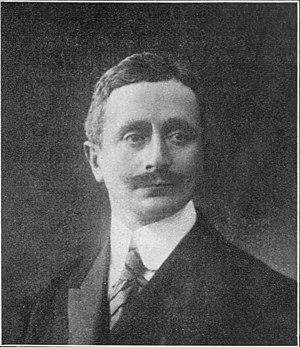
Portrait du député Camille Picard à l'Assemblée Nationale au lendemain des élections législatives de mai 1910
Camille Picard est un homme politique français né le 21 août 1872 à Lamarche et mort le 5 décembre 1941 à Béziers.